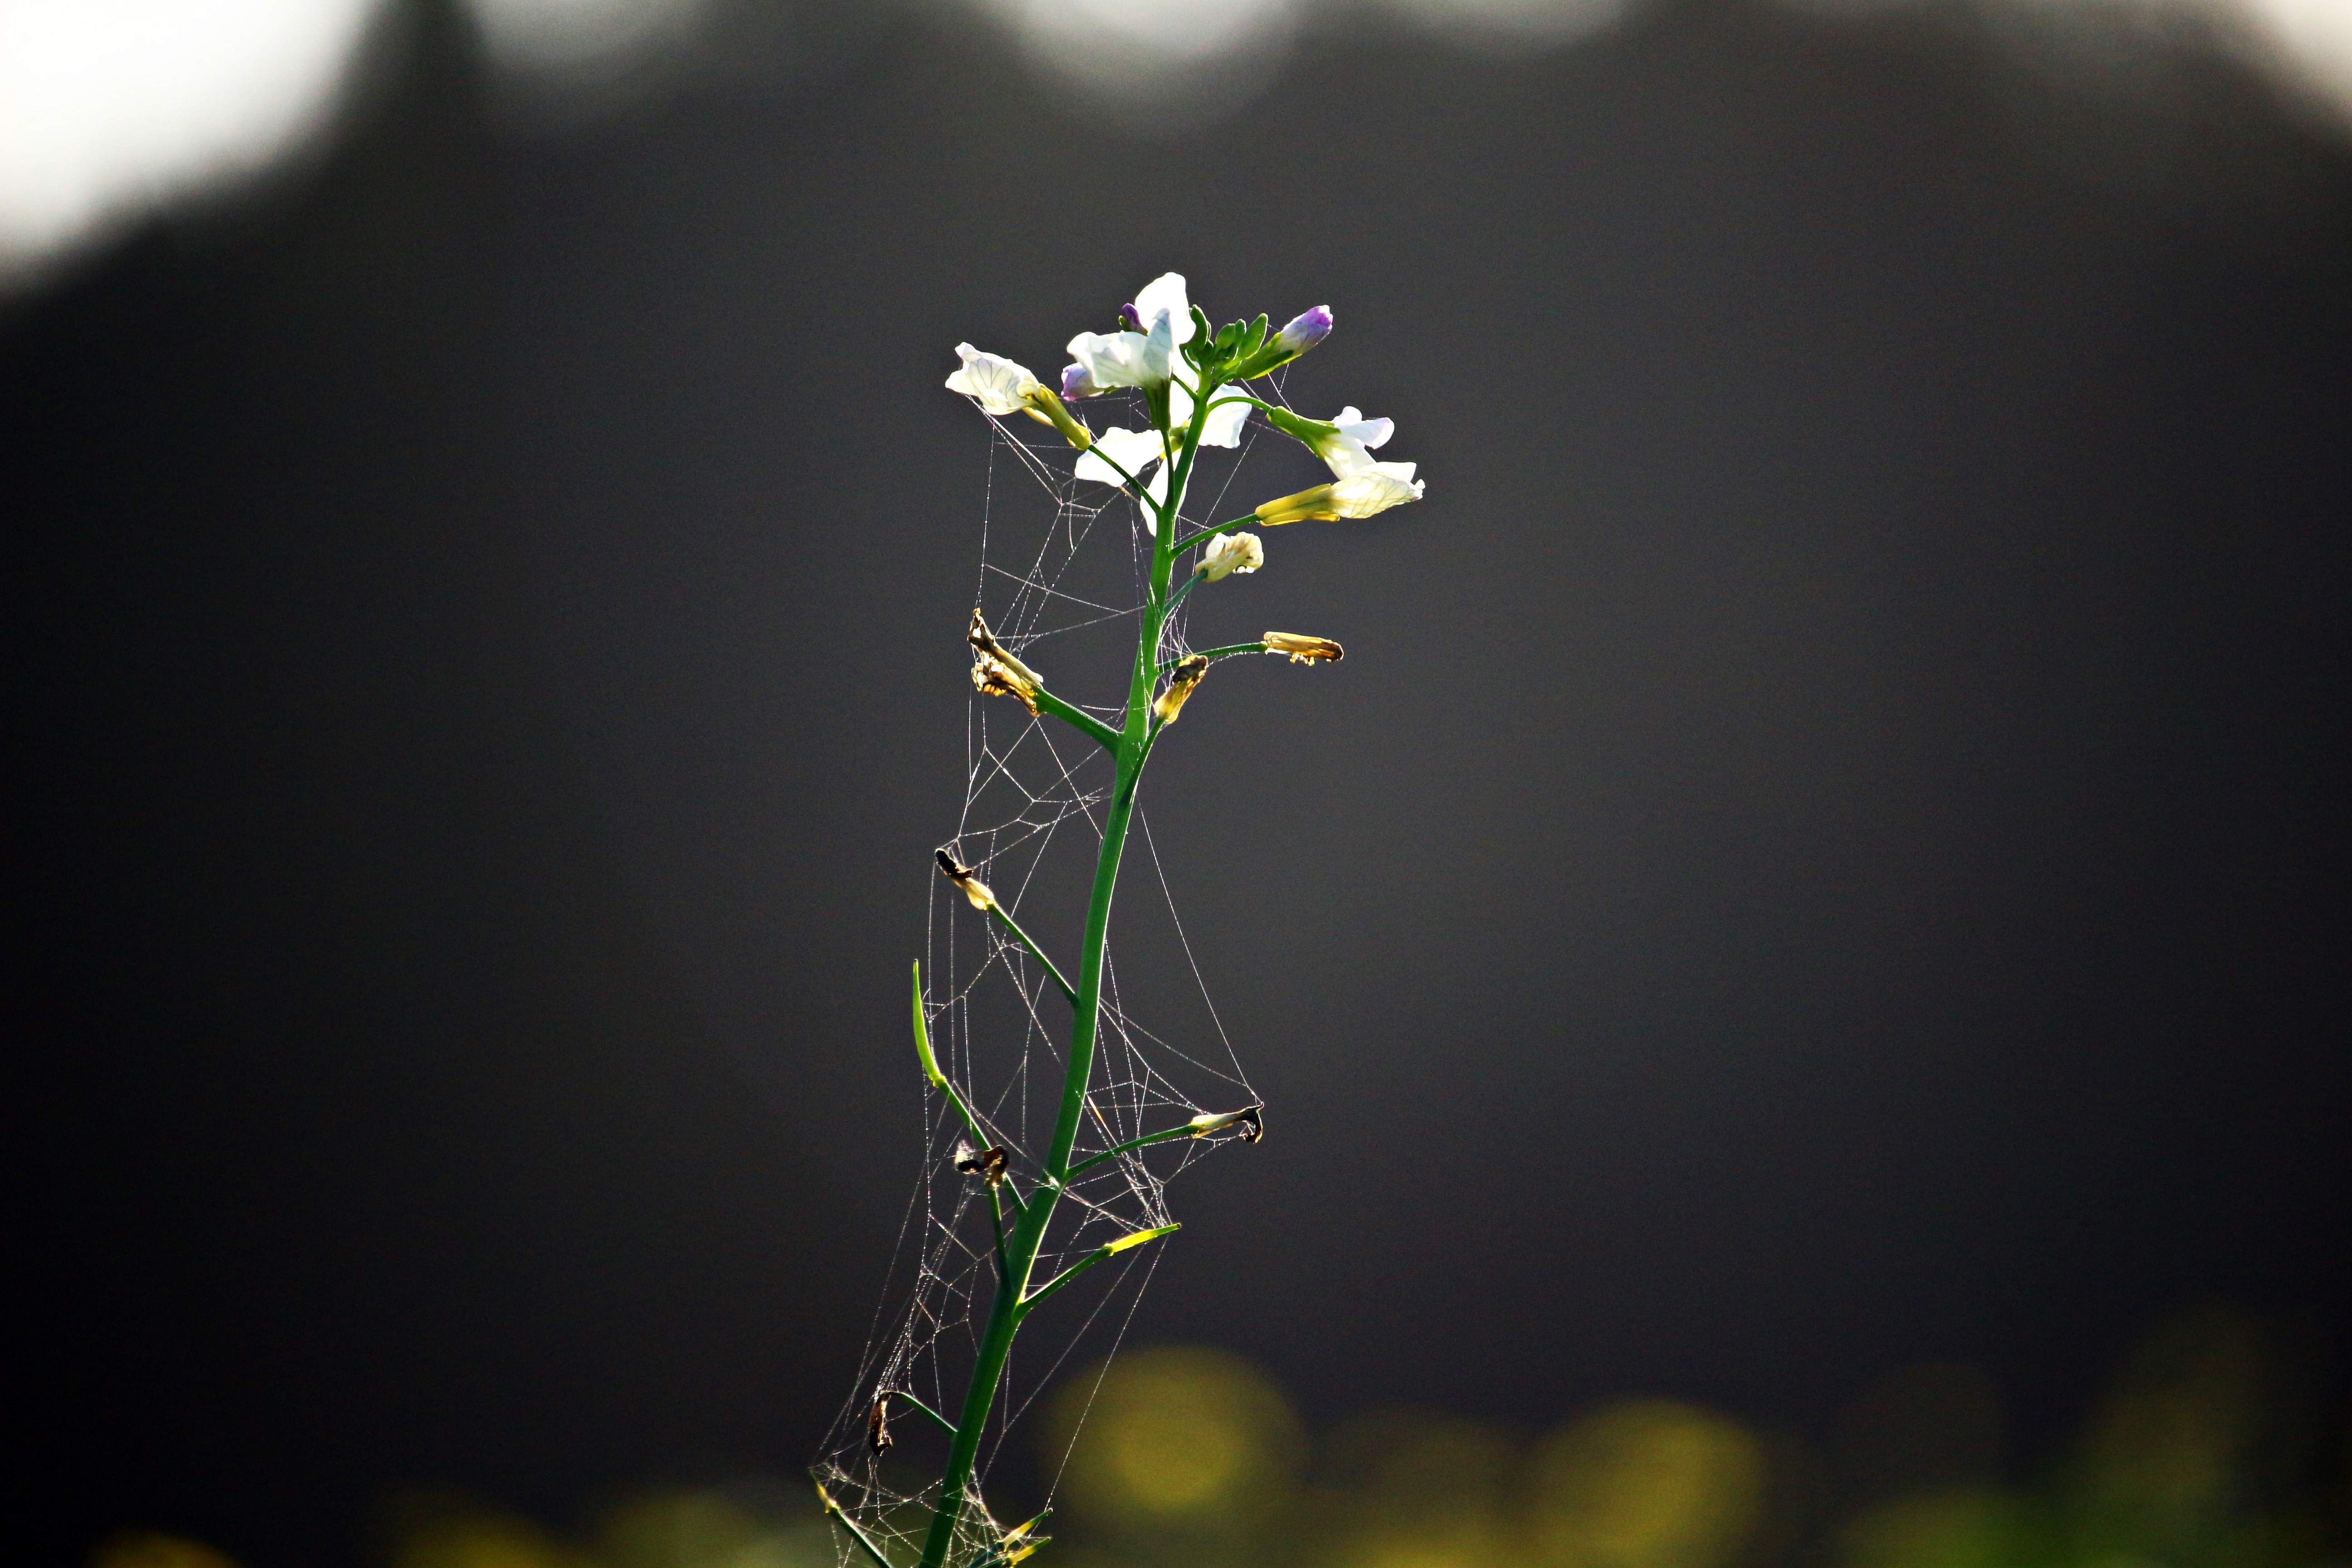
nature, grass, branch, blossom, plant, photography, sunlight, leaf, flower, bloom, green, botany, yellow, flora, wildflower, close up, bees, macro photography, white blossom, inflorescence, oil radish, plant stem, zwischensaat